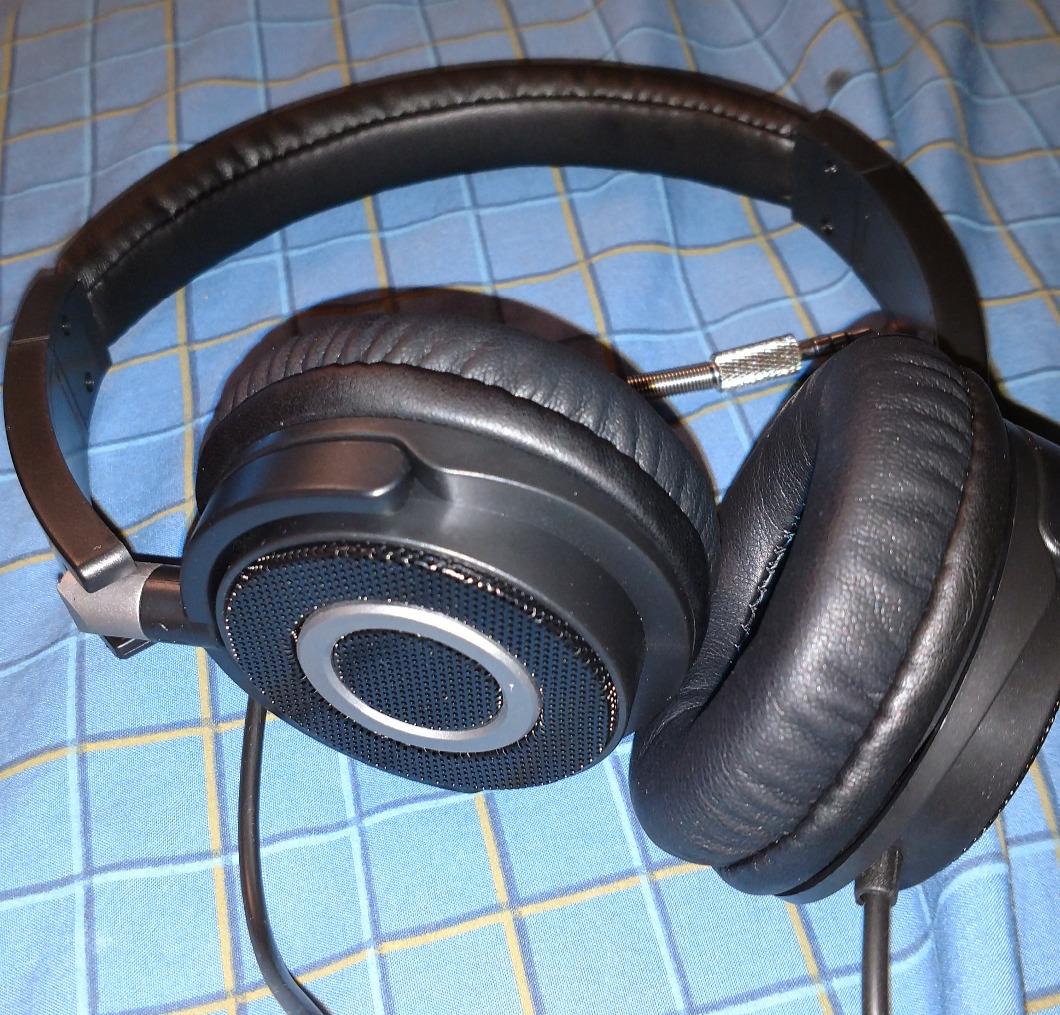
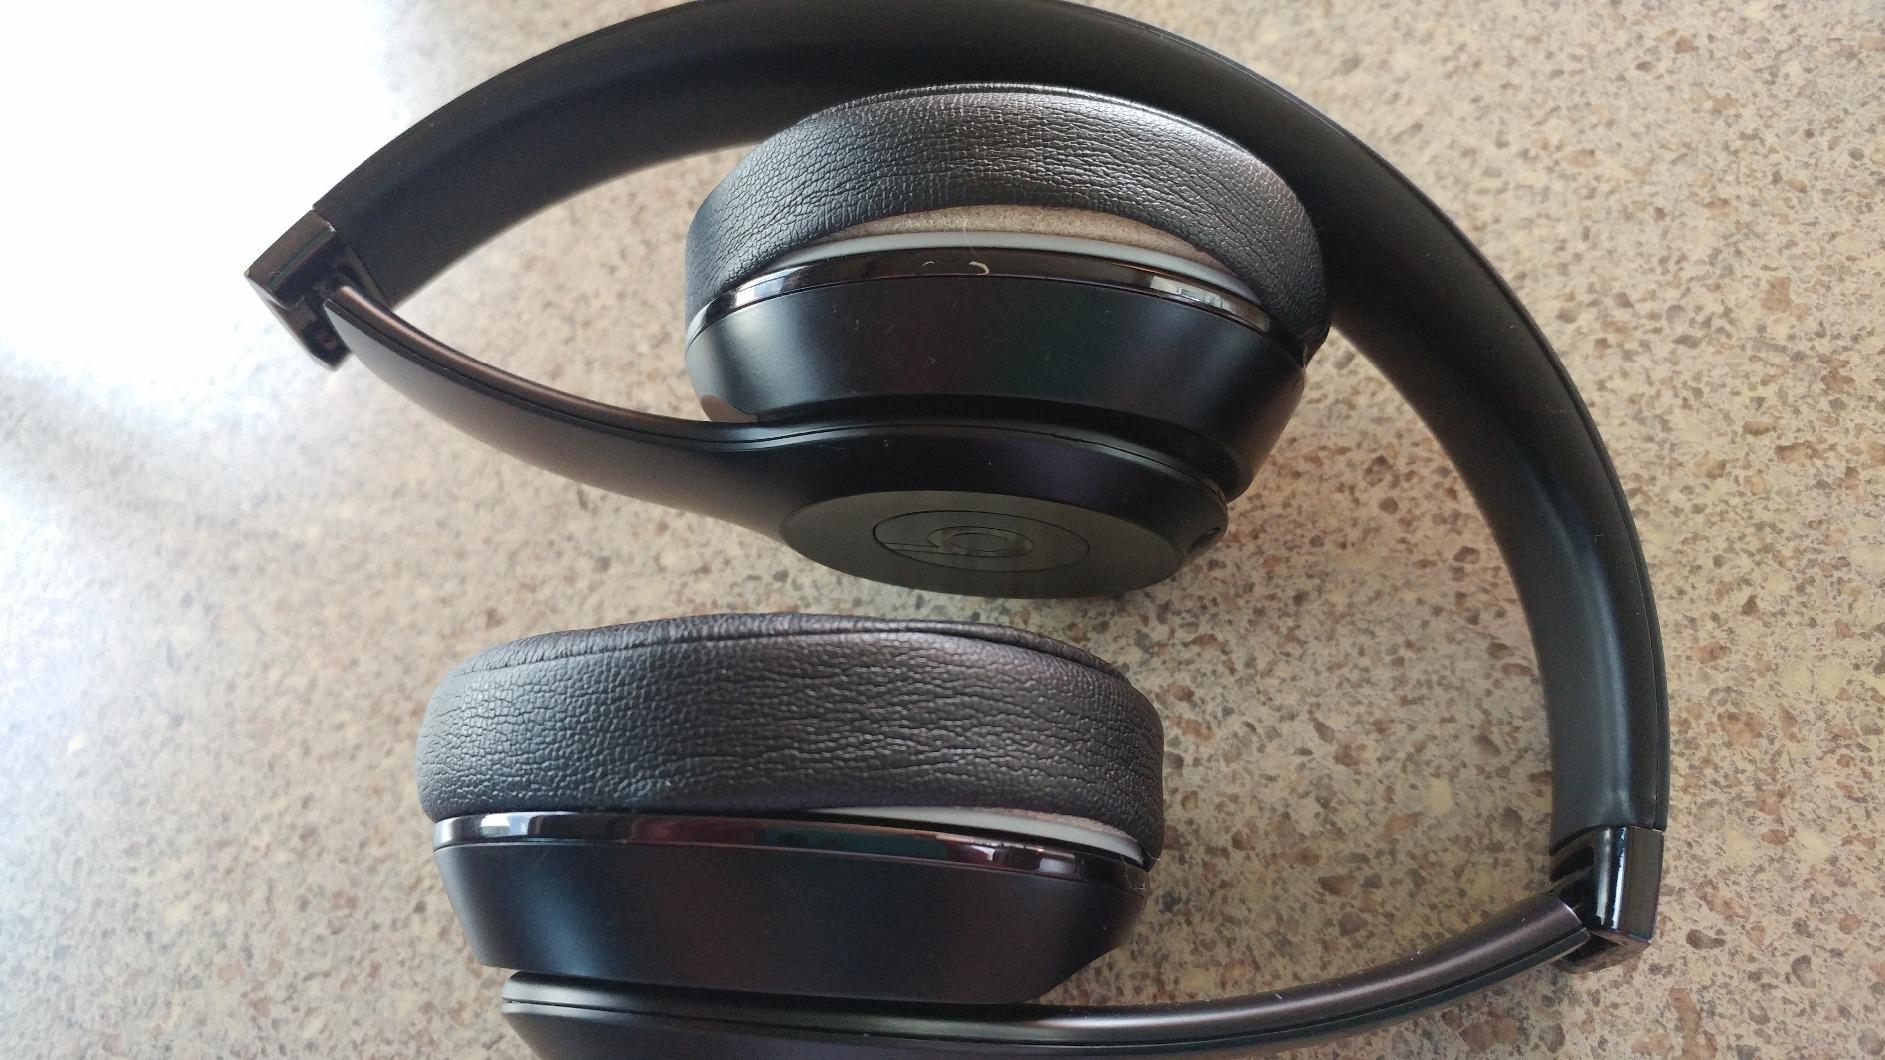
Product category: headphones
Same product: no